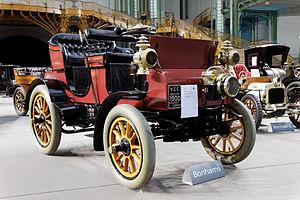
La fabrique d'armes Émile et Léon Nagant, renommée plus tard L. Nagant & Cie, Liège, est un fabricant d'armes fondé en 1855 à Liège en Belgique par les frères Nagant. Ils sont mondialement connus pour leur contribution à la création de l'arme Mosin-Nagant qui fut très employée en Russie dès 1891.